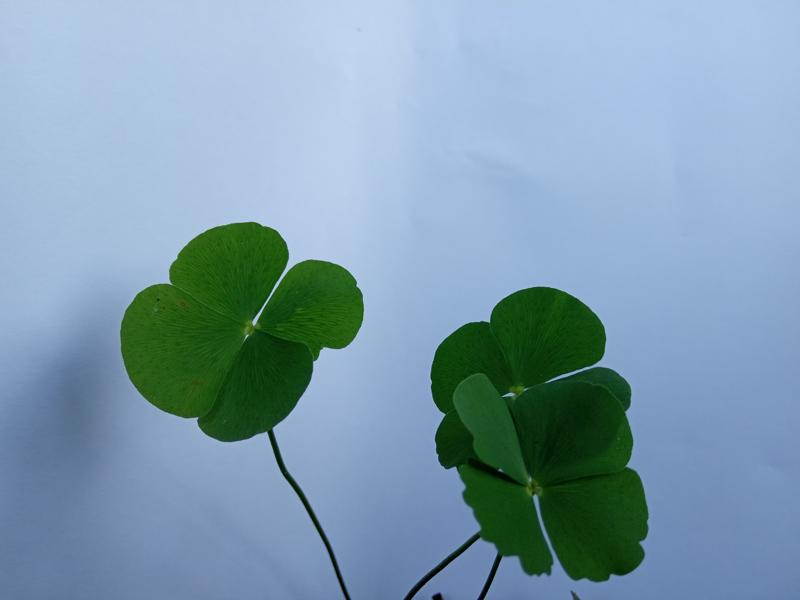
Weed species: Marsilea minuta